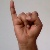
The image shows a hand gesture representing the letter 'I' in Indian Sign Language.